Monsieur Coccinelle

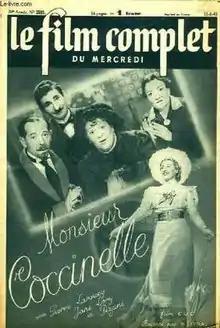

Monsieur Coccinelle is a 1938 French comedy film directed by Dominique Bernard-Deschamps and starring Pierre Larquey, Jane Loury and Jeanne Provost.